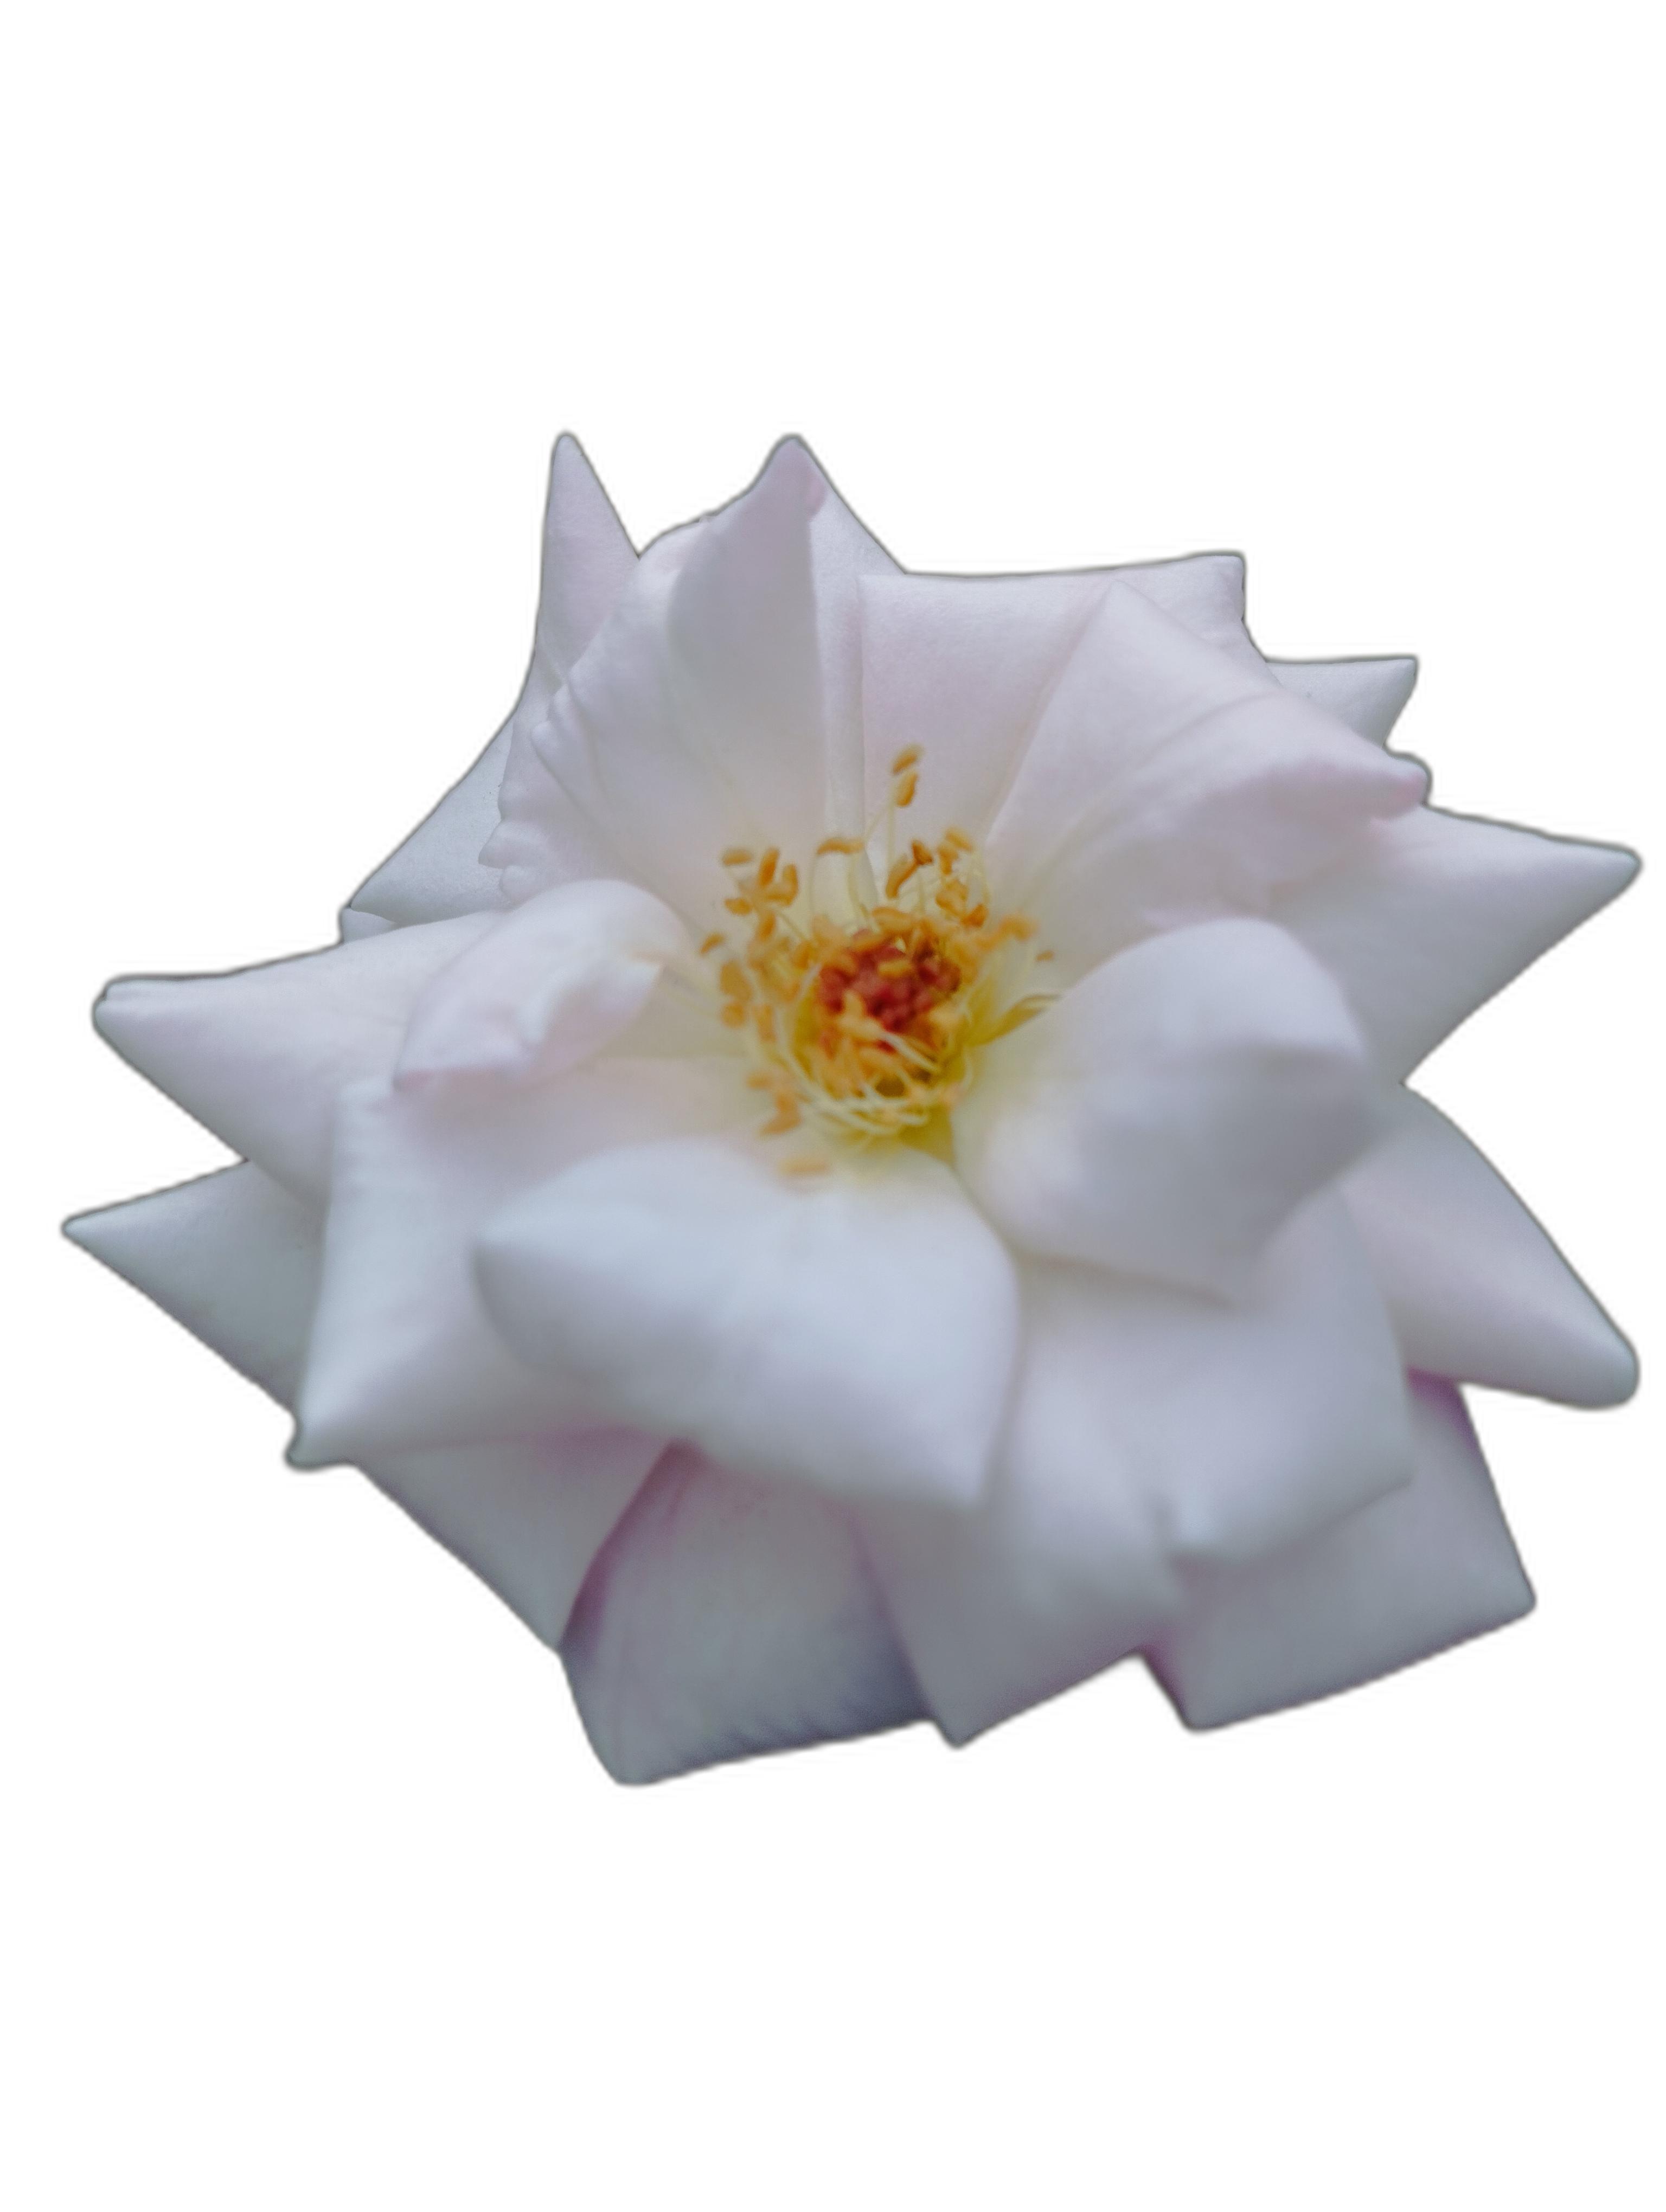
Label: Rose